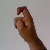
The image shows a hand gesture representing the letter 'X' in Indian Sign Language.